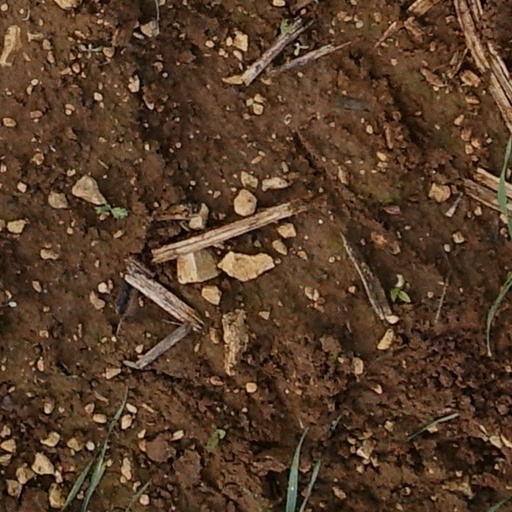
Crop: wheat